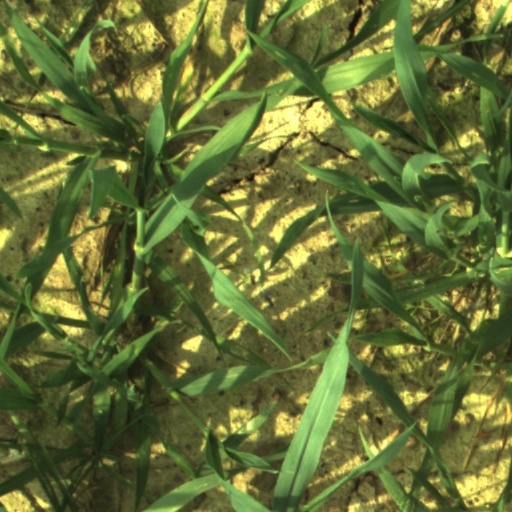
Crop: wheat